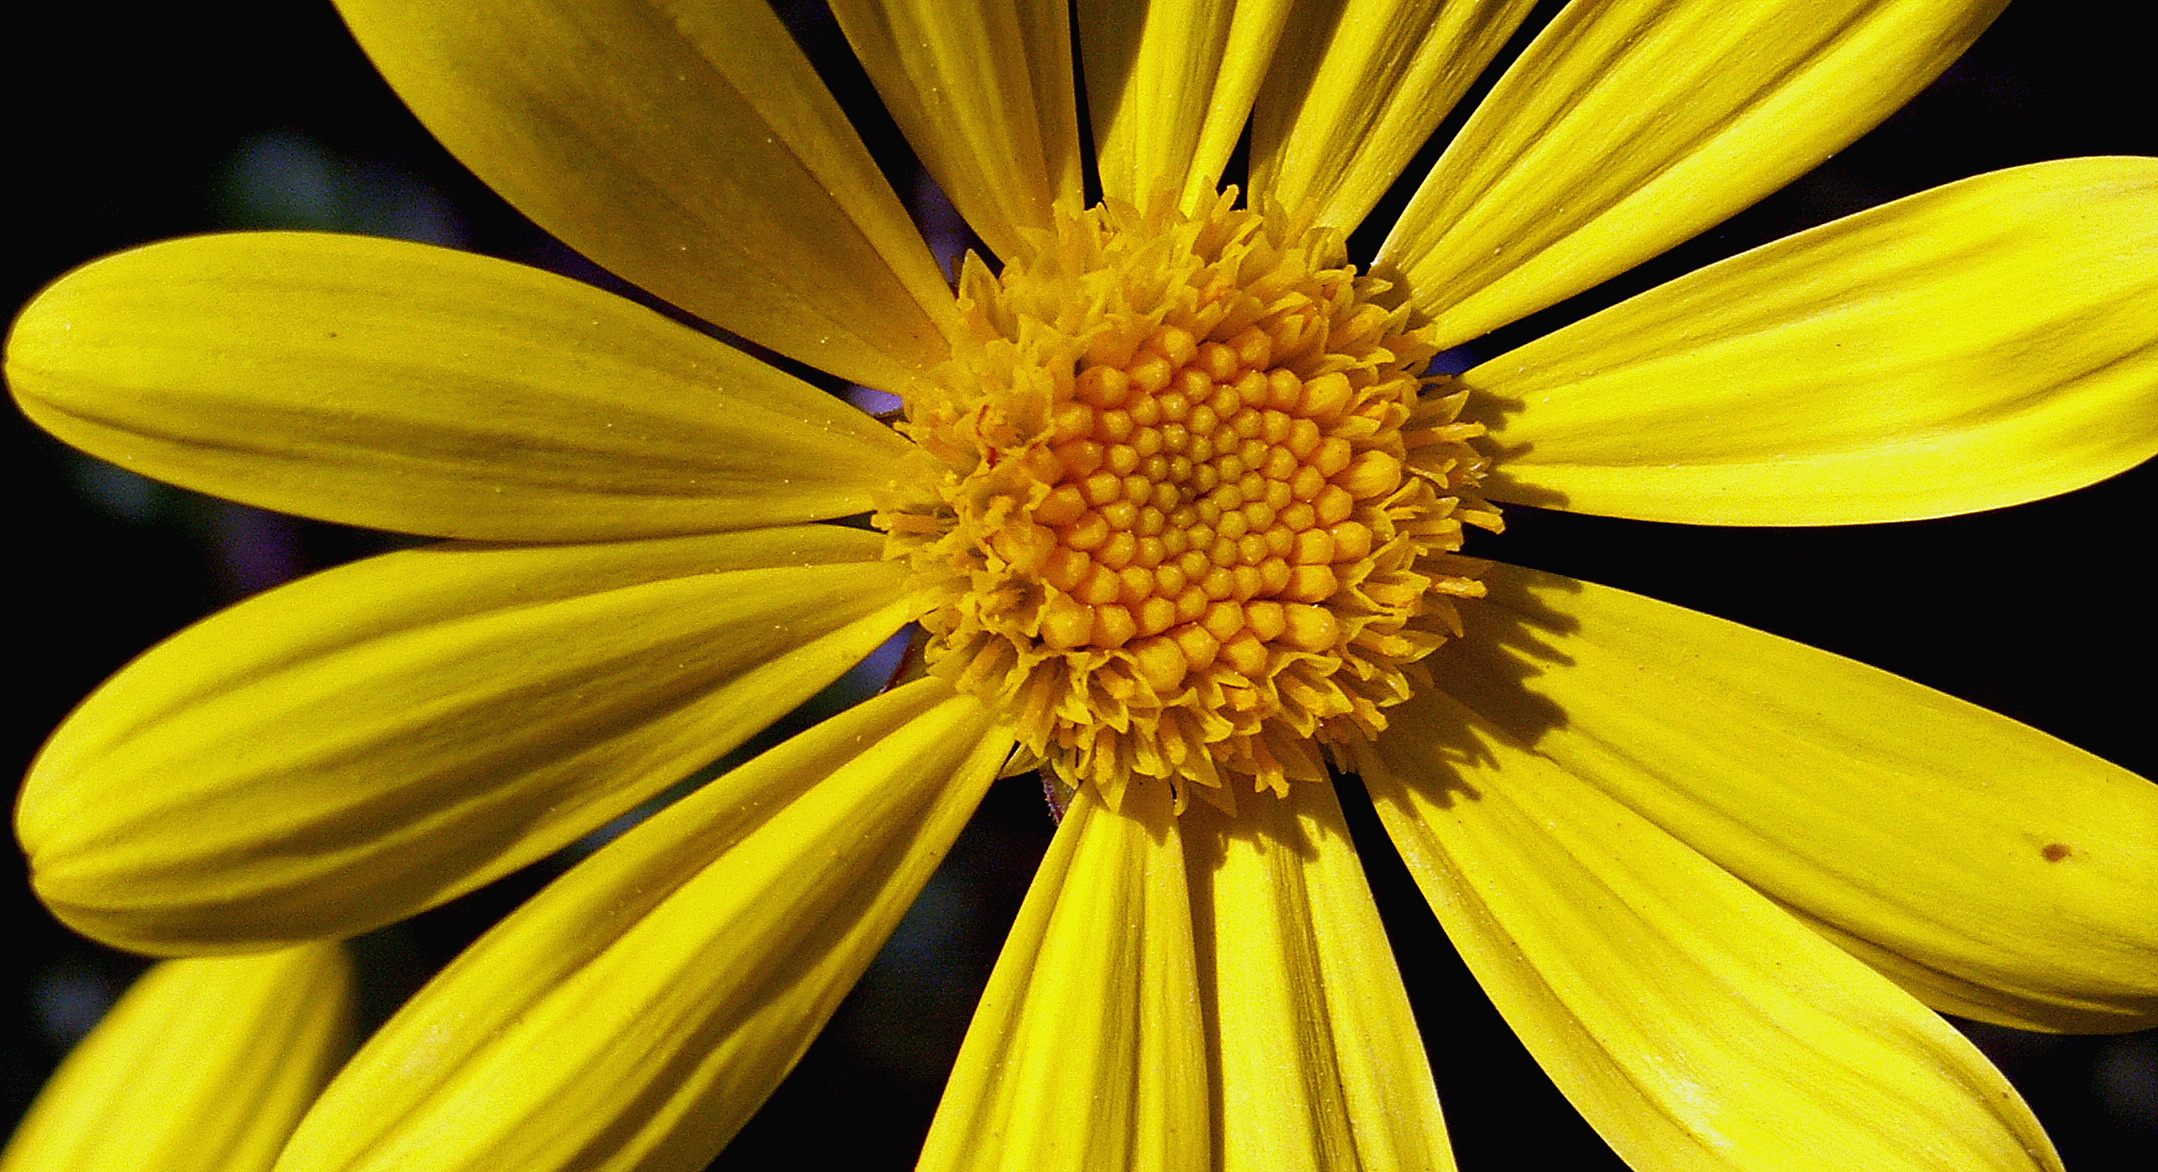
nature, plant, photography, flower, petal, daisy, botany, yellow, flora, wildflower, flowers, close up, naturaleza, flores, nectar, ggl1, macro photography, flowering plant, daisy family, oxeye daisy, plant stem, land plant